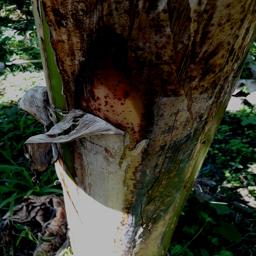
Label: PSEUDOSTEM WEEVIL